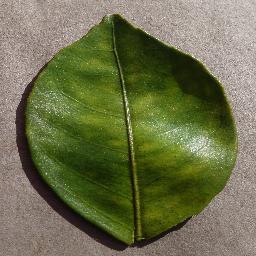
Label: Orange___Haunglongbing_(Citrus_greening)